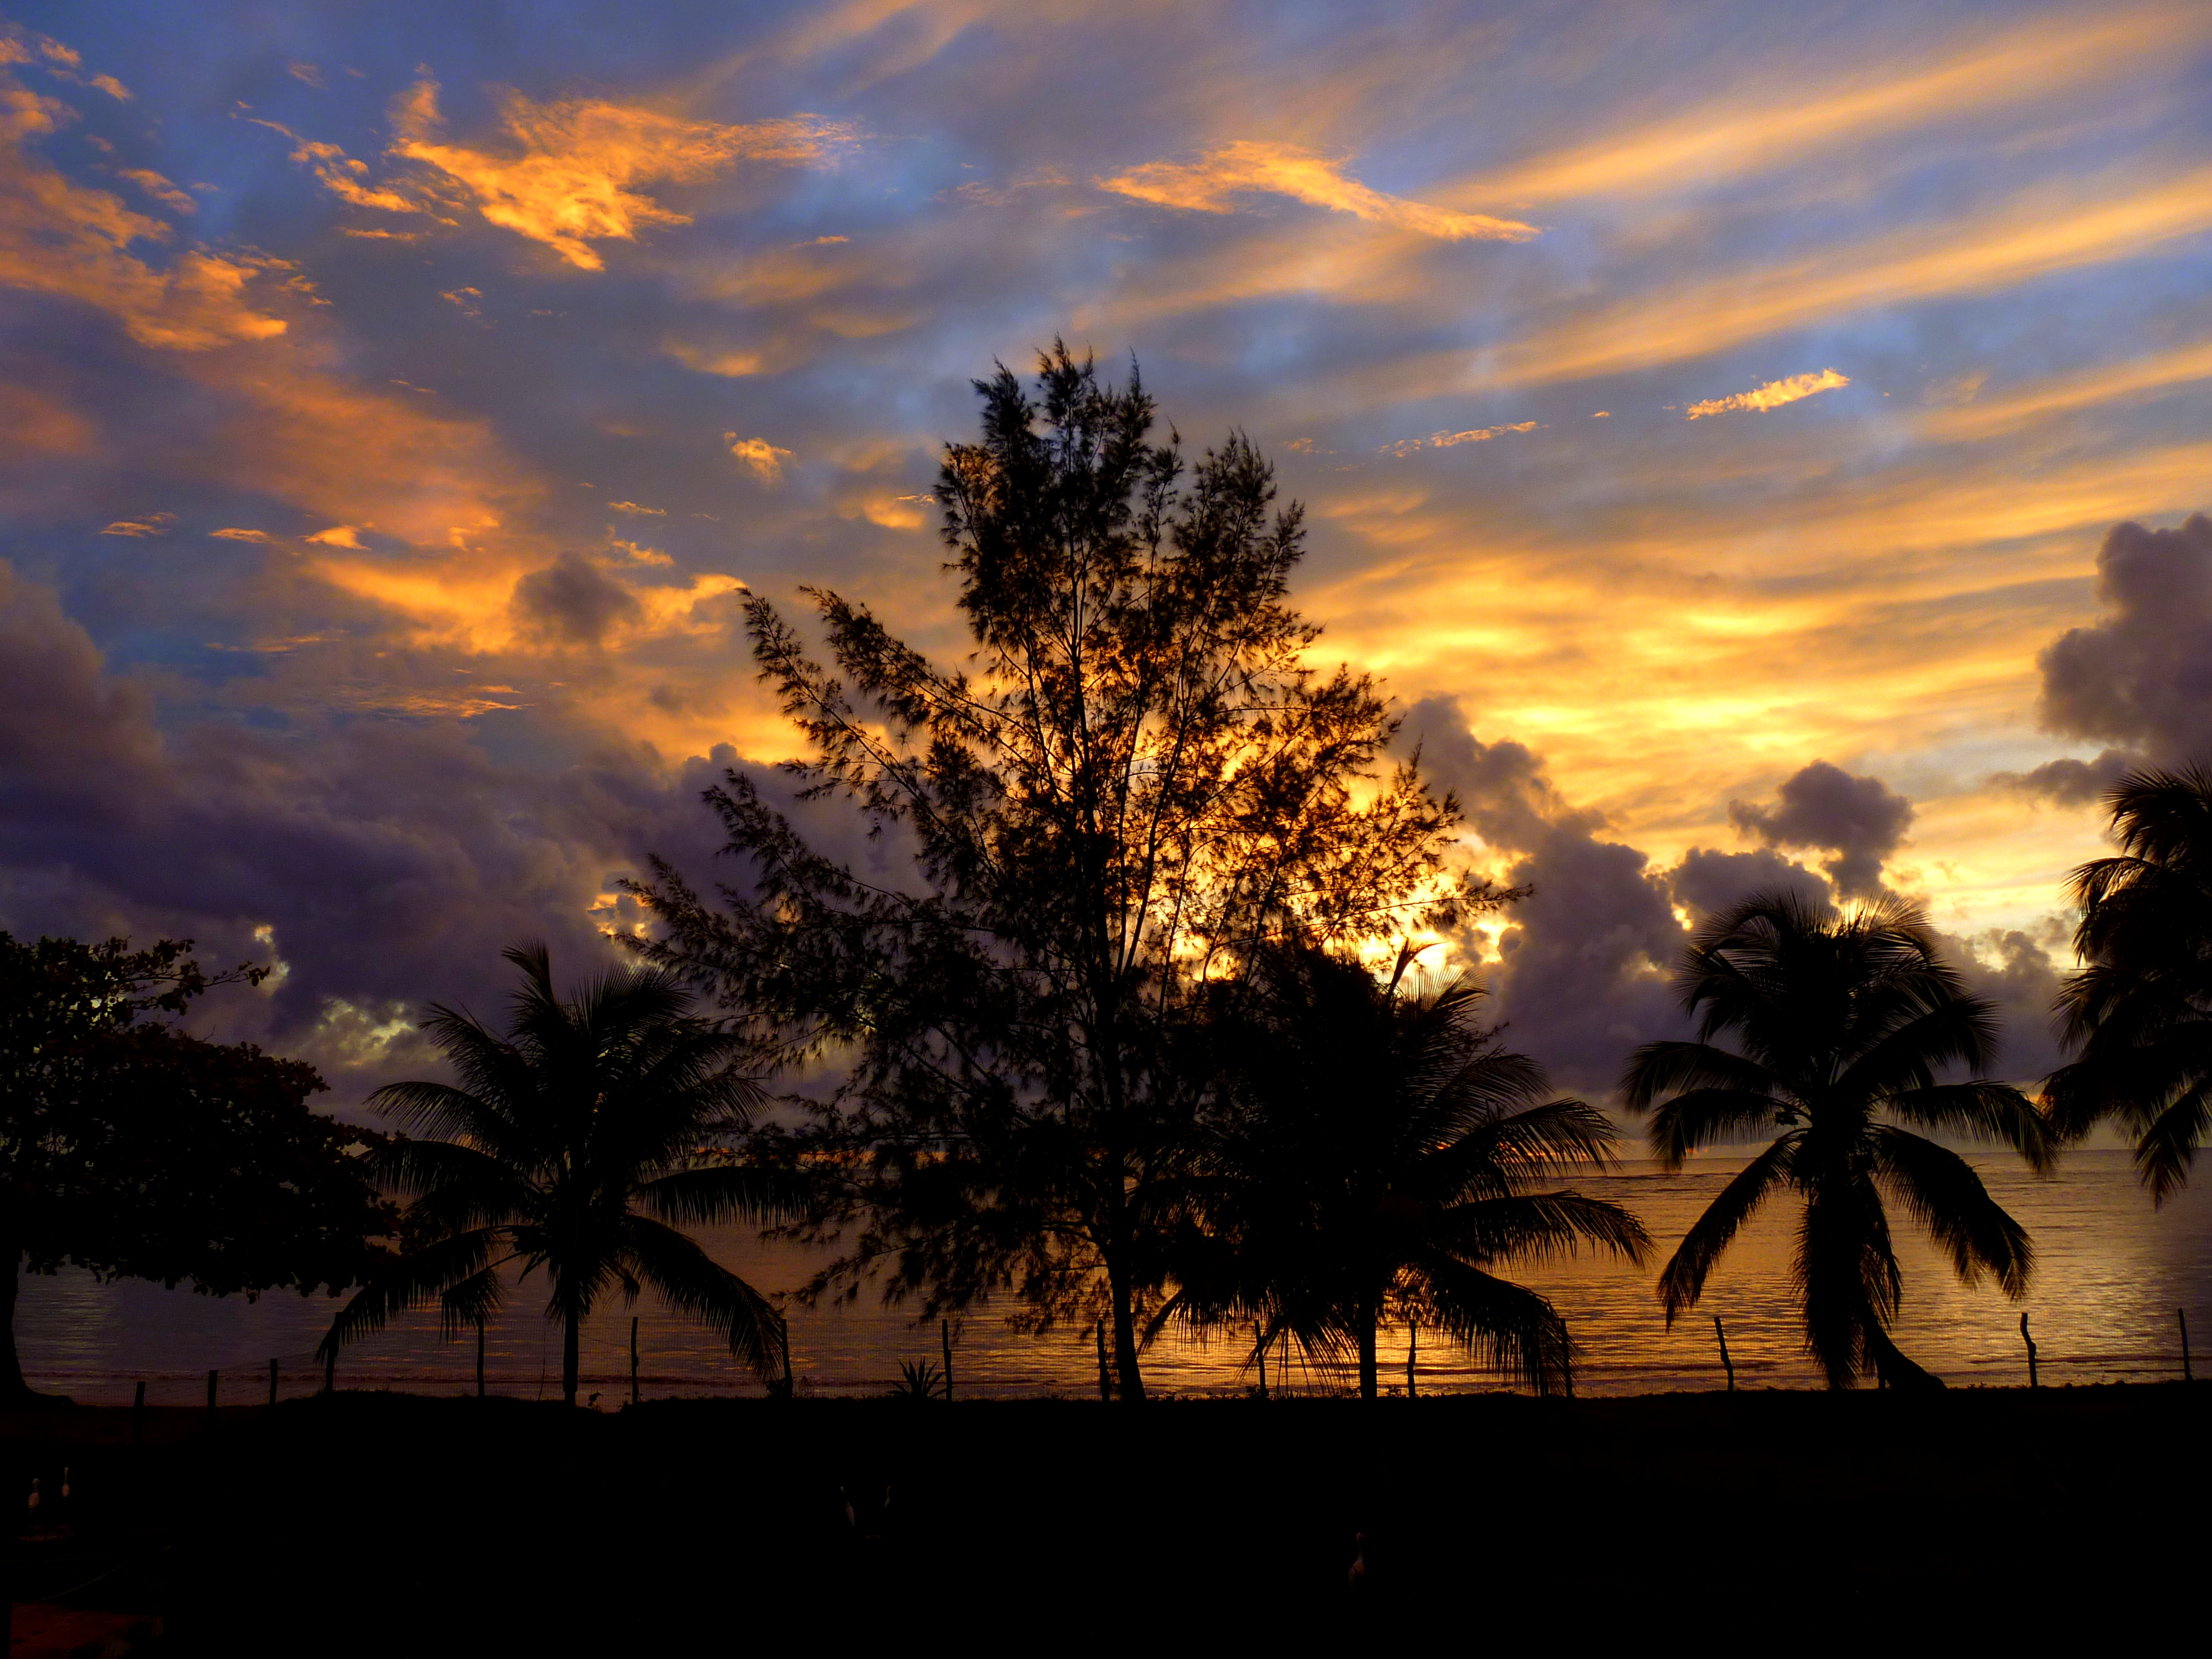
tree, horizon, cloud, sky, sun, sunrise, sunset, sunlight, morning, dawn, atmosphere, dusk, evening, savanna, amanecer, morro, morrodesaopaulo, afterglow, woody plant, arecales